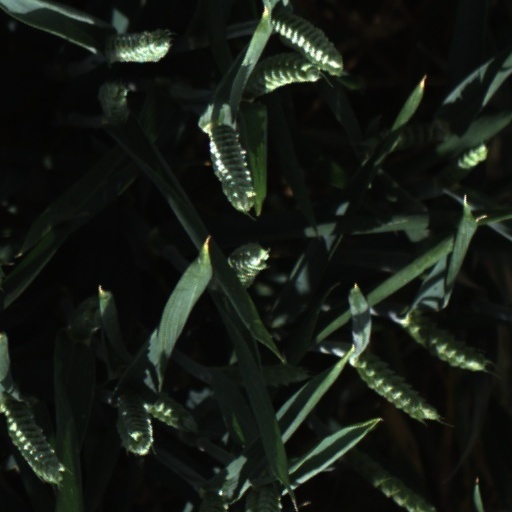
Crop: wheat